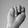
ASL letter: N